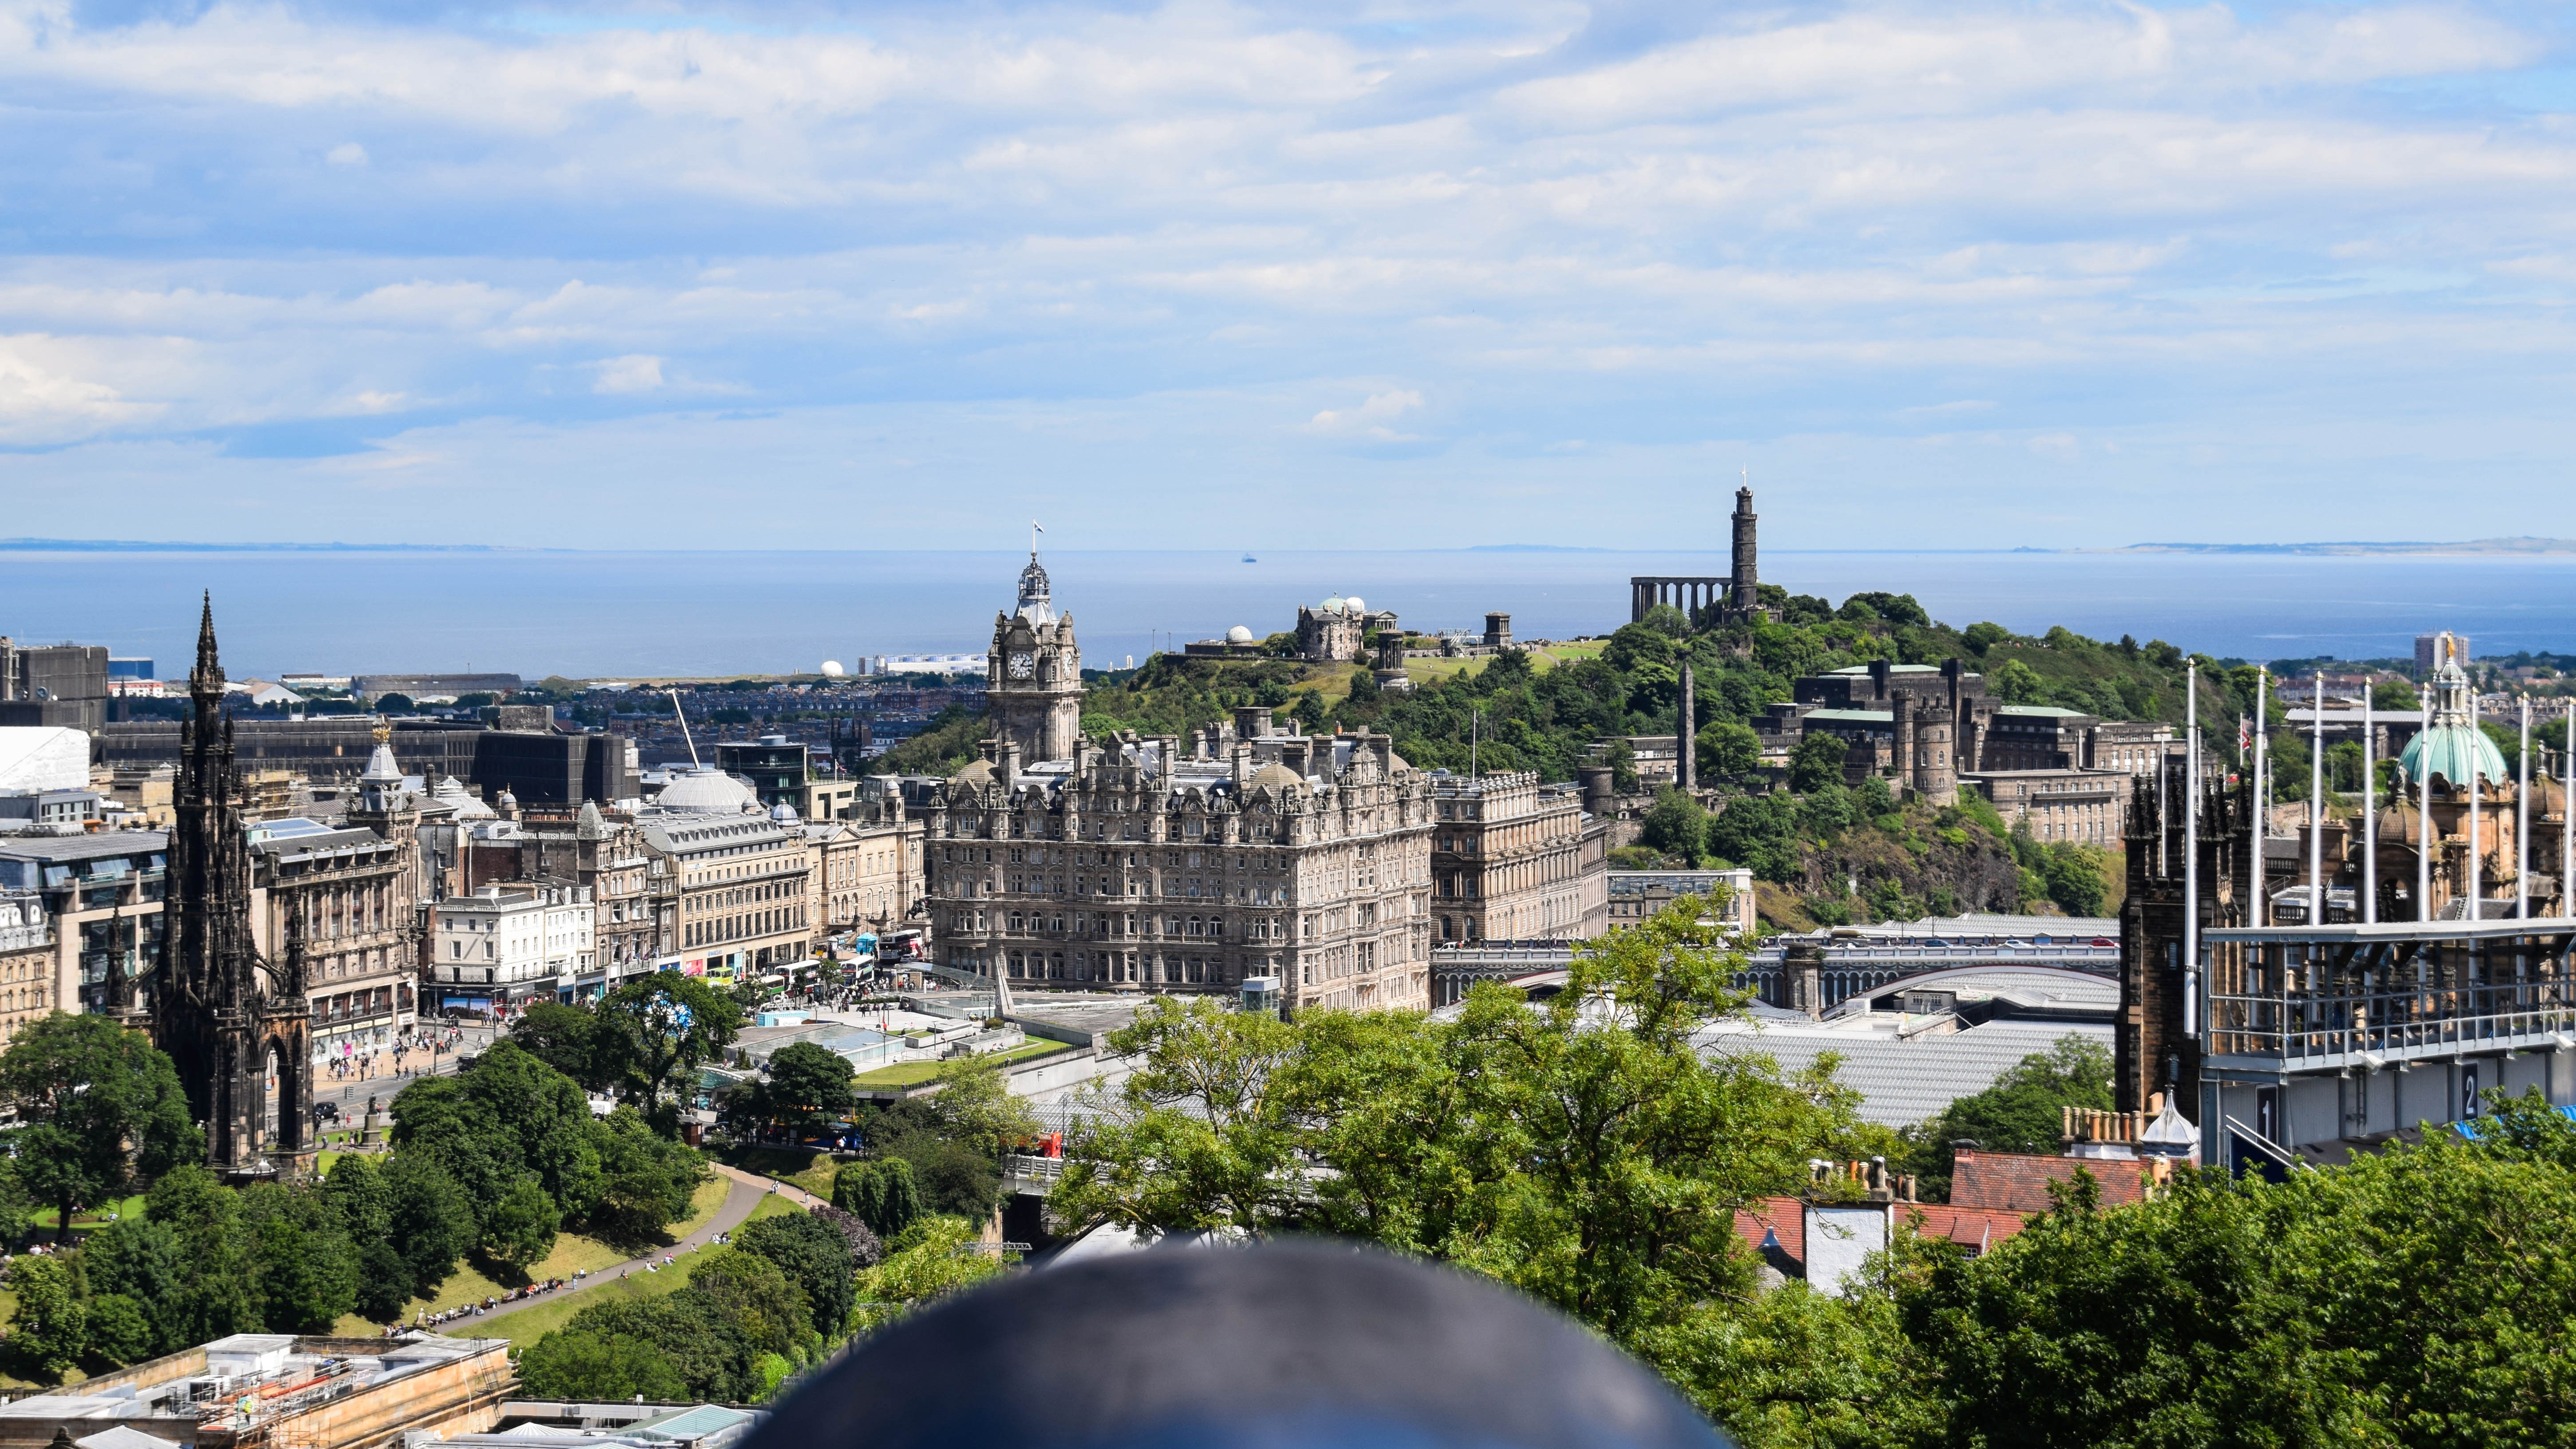
skyline, town, view, city, skyscraper, cityscape, panorama, downtown, landmark, tourism, england, scotland, edinburgh, aerial photography, urban area, human settlement